Aquarius Records (store)

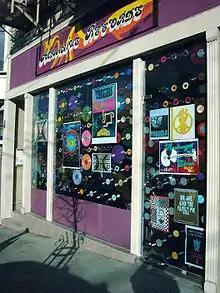
Aquarius Records storefront for "Milk" set.

Aquarius Records was an independent record store in San Francisco, California, established in 1970. Aquarius was known for carrying an obscure selection of psychedelia, metal, and world music, and had an extensive mail order catalog. The store's selection was relatively small and was chosen and annotated by the staff of music aficionados. They claimed to have coined the modern alias "dronology" for the drone music genre. It is the subject of the documentary "It Came From Aquarius Records" that premiered as part of the 2022 San Francisco Documentary Festival.